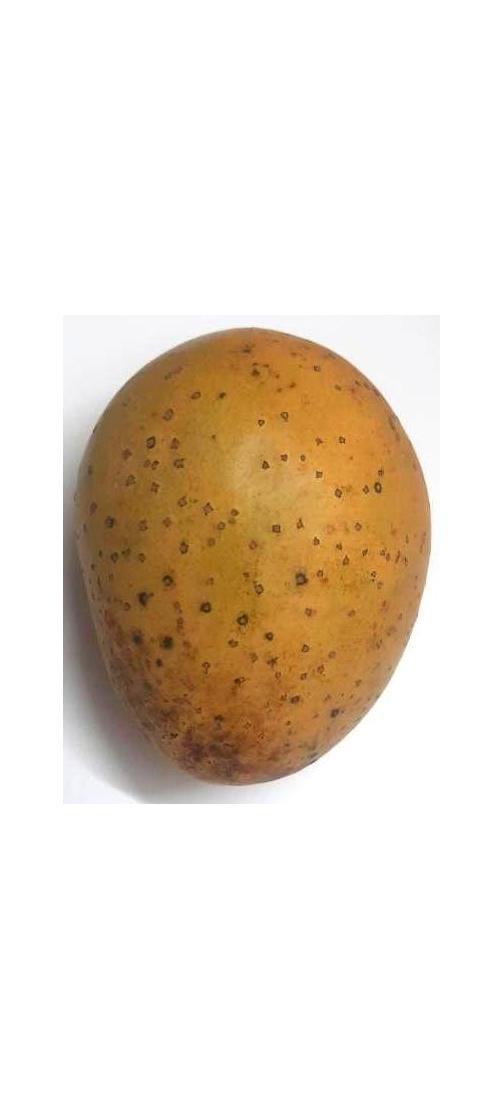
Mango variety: Gourmoti